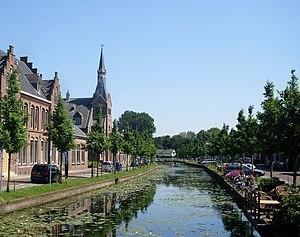
Weesp est une commune et ville néerlandaise, située en province de Hollande-Septentrionale. Située sur la rivière Vecht, elle compte 19 334 habitants lors du recensement de 2019. Lors d'un référendum local tenu en 2018, il est voté la fusion avec la commune d'Amsterdam, voisine au nord-ouest, effective au 24 mars 2022.